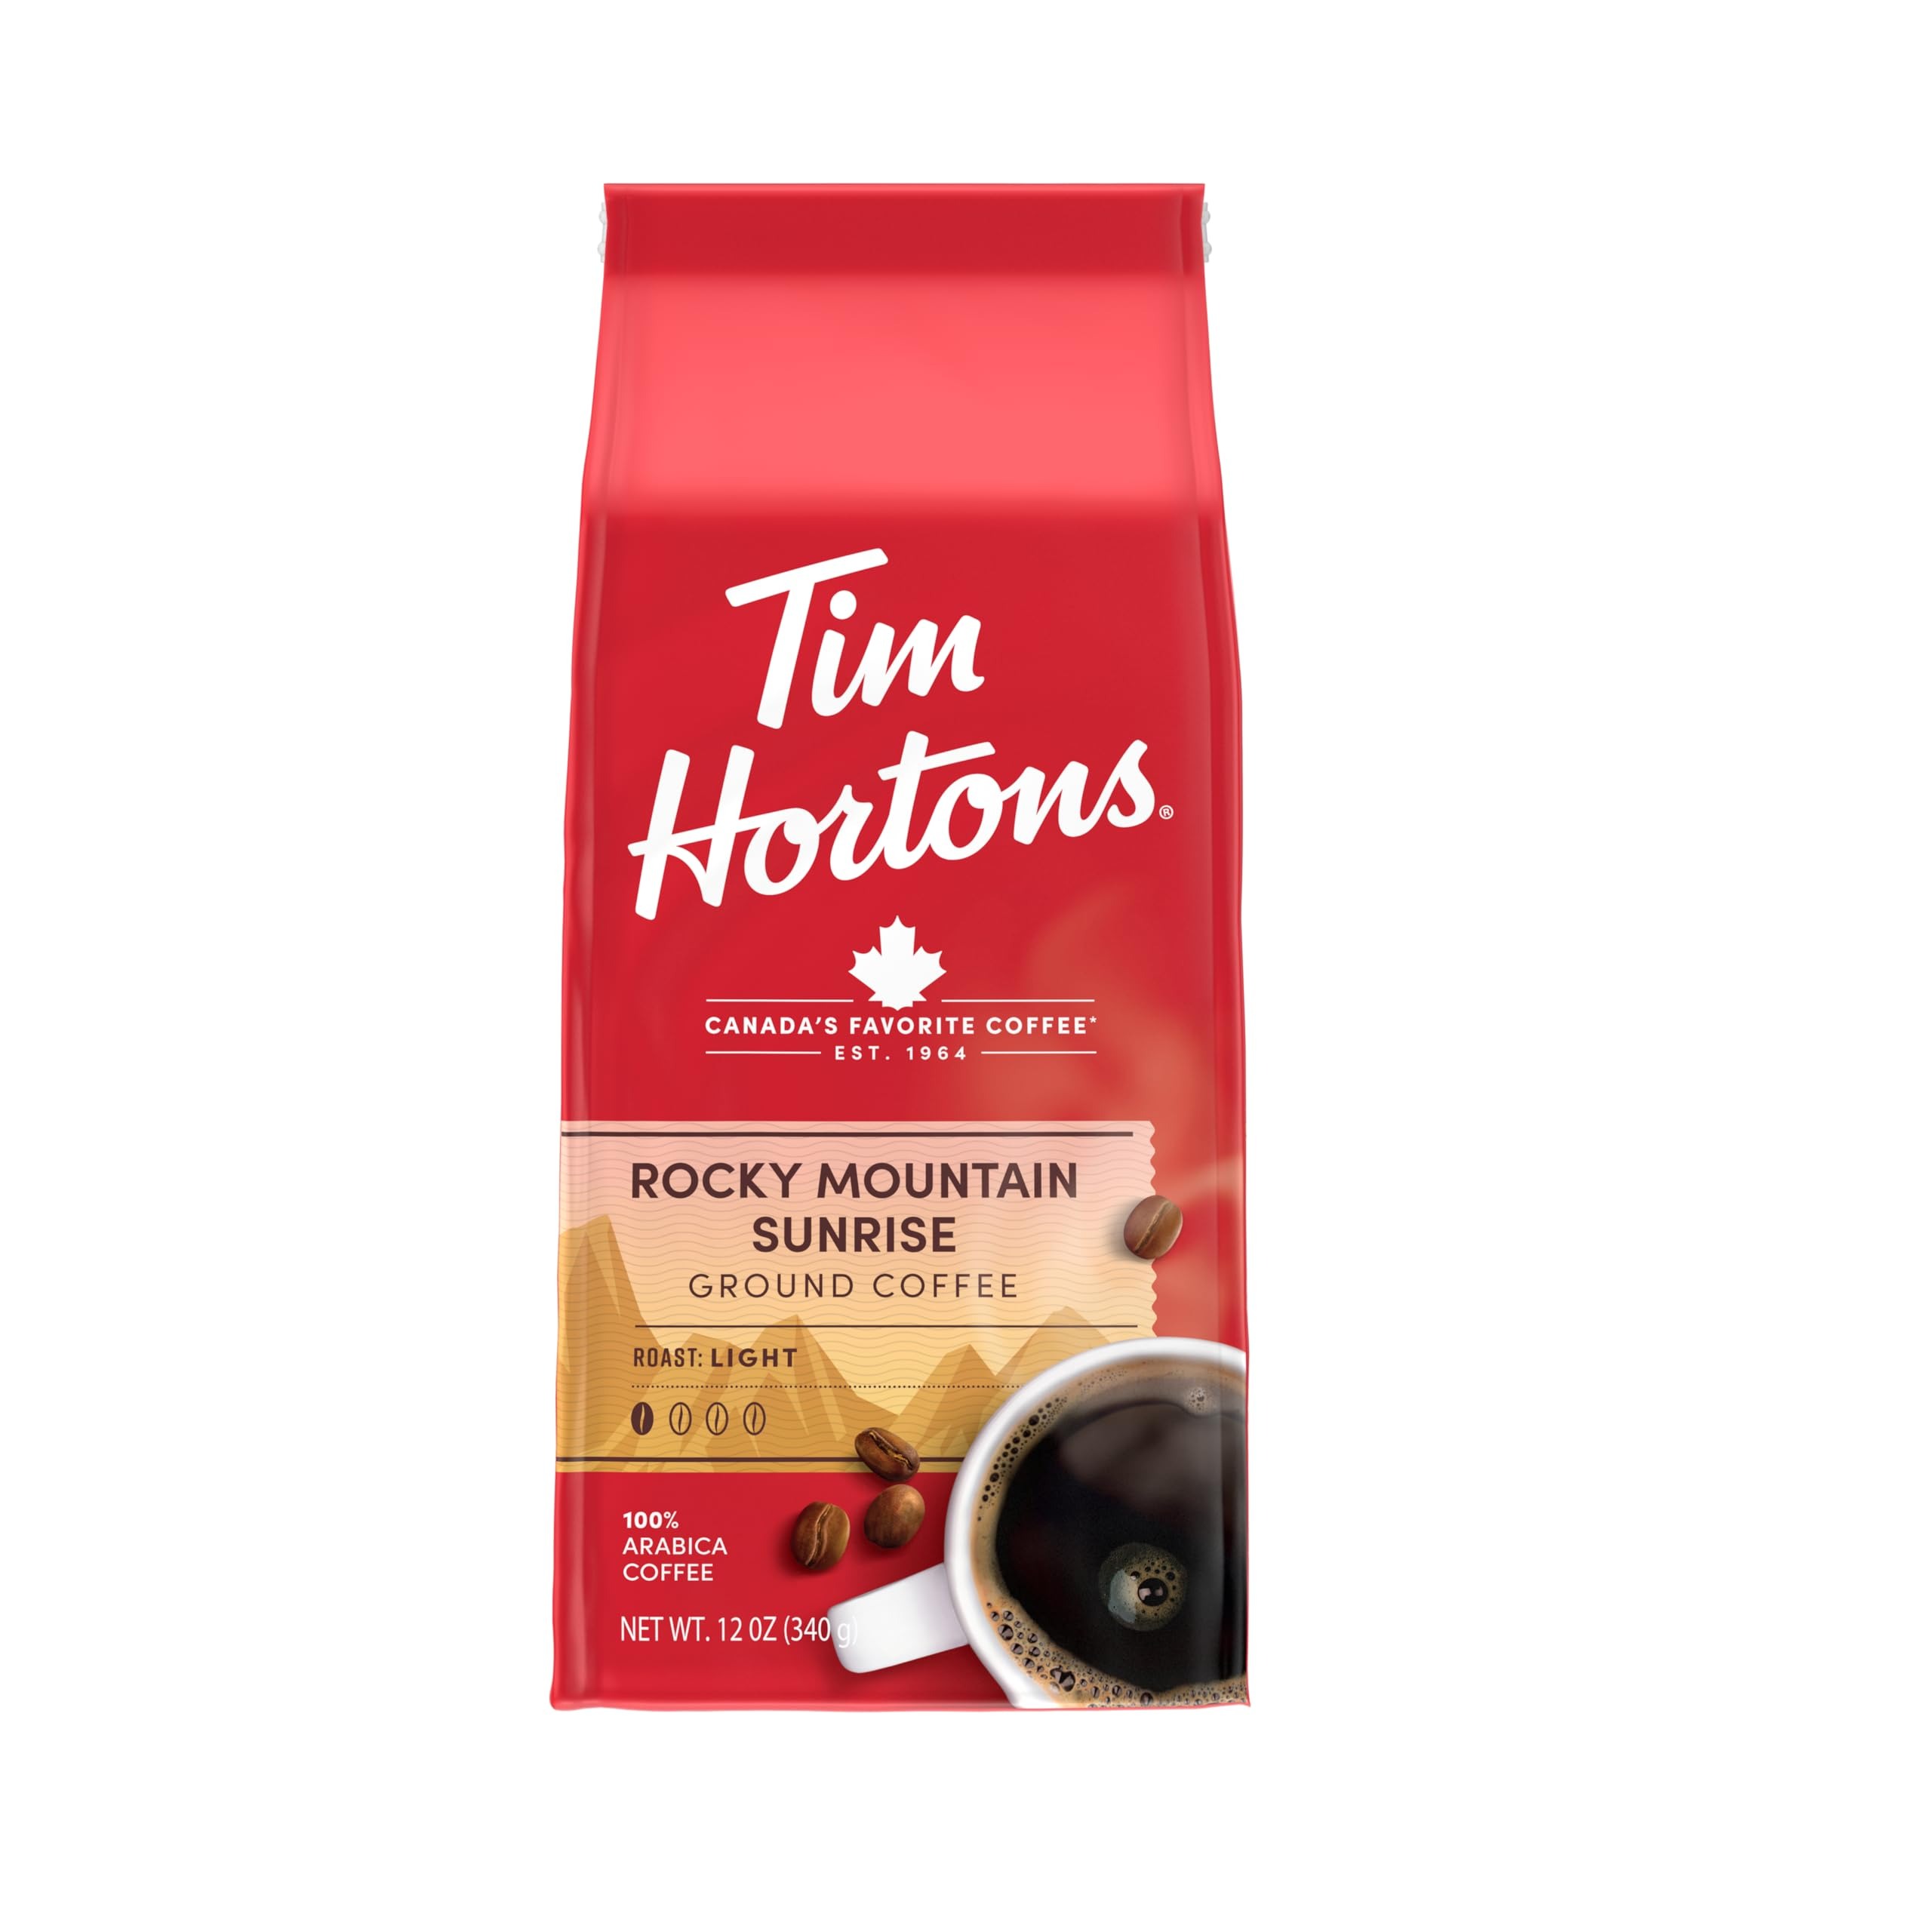
Item Name: Tim Hortons 12oz Ground Bag, Light Roast Rocky Mountain Sunrise 100% Arabica Coffee
Bullet Point 1: The Rocky Mountains stretch from the United States up into Canada, uniting the two nations with their beautiful peaks and iconic views. Inspired by the serenity of early morning, Tim Hortons Rocky Mountain Sunrise is a perfectly balanced, light-bodied coffee, with notes of chocolate, fruit and nuts for a sweet and pleasant finish.
Bullet Point 2: Brew It Your Way: Use your favorite blend in your automatic coffee maker, french press, pourover, and even for cold brew.
Bullet Point 3: Top-Quality Beans: We only use 100% Arabica beans from the most renowned regions of Central and South America that are carefully selected by our experts to consistently deliver the best blend possible.
Bullet Point 4: Signature Flavor: Our beans are expertly roasted for the taste and aroma you know and love. We can deliver an amazing cup of coffee, no matter where or how you enjoy it.
Bullet Point 5: Cup of Canada: Whether you like a dark roast, a classic cup of tea, or the rich flavor of french vanilla, we have a wide variety of coffee, tea, and specialty beverages that feature our signature flavors, ready for you to enjoy any time of day.
Value: 12.0
Unit: Ounce

Price: 11.545